American Legion Hut (Edmond, Oklahoma)

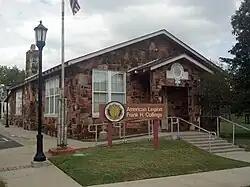

The American Legion Hut in Edmond, Oklahoma was built in 1937. It has been deemed significant as an example of Works Progress Administration economic activity in Edmond, as it provided employment for 12 workers for six months during the Depression), and for its WPA architecture with Craftsman influence. It is also known as Edmond American Legion Hut and served historically as a meeting hall.